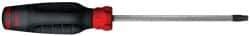
Proto - T40 Torx Driver - 6" Blade Length, 10-1/2" OAL, Ergonomic Handle
Item #: 53420386 Brand: Proto Model #: JT4006R Exact Tooling IR#: 04 Product Specifications End Type Torx Torx Size T40 Handle Type Ergonomic Blade Length (Decimal Inch) 6.000 Blade Length (Inch) 6 Blade Length (mm) 152 Handle Length (Inch) 4-1/2 Handle Length (mm) 114 Handle Length (Decimal Inch) 4.50 Overall Length (mm) 267 Overall Length (Decimal Inch) 10.5000 Overall Length (Inch) 10-1/2 PSC Code 5120
Brand: Proto
Category: Hardware > Tools > Screwdrivers > Torx Screwdrivers